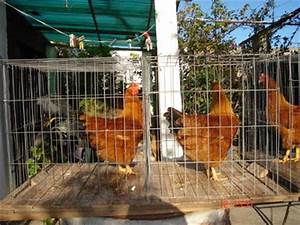
Label: chicken